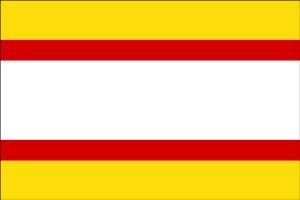
Utrera est une commune de la province de Séville dans la communauté autonome d'Andalousie. Elle appartient à l'agglomération de commune du Bas Guadalquivir et fait partie de la comarque de la Campiña.